Ron Paul

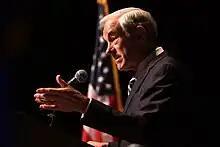
Paul speaking at the 2011 Liberty Political Action Conference (LPAC)

Paul's results then declined, despite the withdrawal of candidates Michele Bachmann, Jon Huntsman and Rick Perry. He had fourth-place finishes in the next two primaries, on January 21 in South Carolina (with 13% of the vote) and on January 31 in Florida (where he received 7% of the vote).